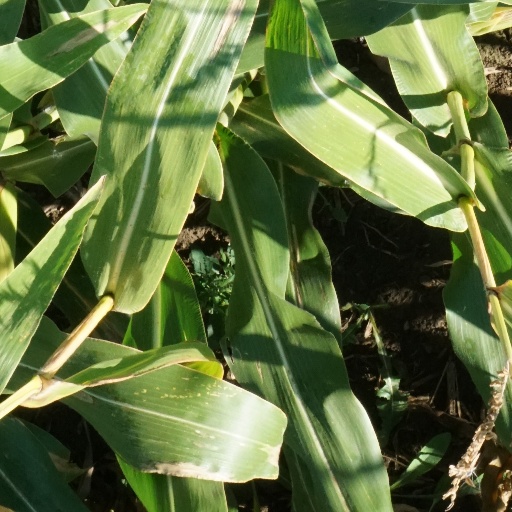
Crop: maize; corn